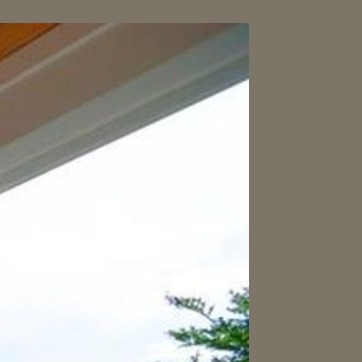
Material: sky